Albertha Spencer-Churchill, Duchess of Marlborough

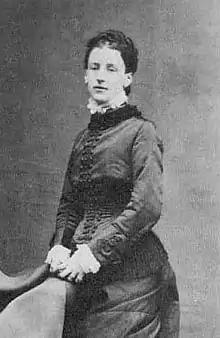

Albertha Frances Anne Spencer-Churchill, Duchess of Marlborough, VA (née Lady Albertha Frances Anne Hamilton; 29 July 1847 – 7 January 1932) was an English aristocrat.